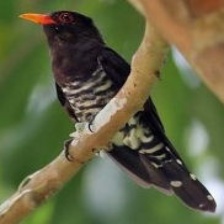
Species: VIOLET CUCKOO
Scientific name:  CHRYSOCOCCYX XANTHORHYNCHUS